Baron of Abergeldie

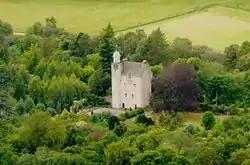
Abergeldie Castle

Abergeldie Castle is a Category A listed building that remains a significant historical site. The castle, a turreted square block tower house, was built around 1550. It has undergone various modifications over the centuries, including the addition of an ogee-roofed belfry in the 19th century.